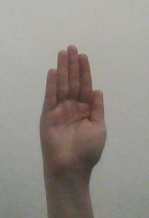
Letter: seen